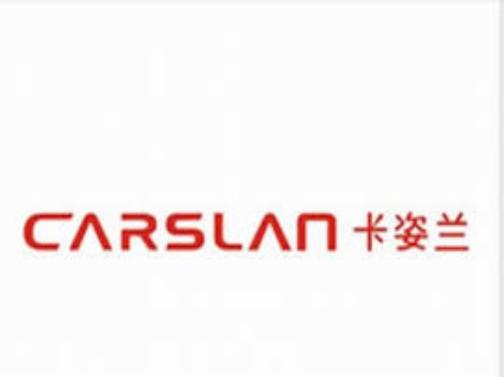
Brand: Carslan
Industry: Necessities